Marjorie Gateson

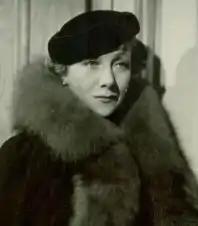
Marjorie Gateson 1930.

Gateson made her film debut in 1931, after more than two decades on the stage, playing secondary character roles as women of wealth and breeding, who were often haughty and aloof. She is perhaps best known as the society matron who attempts to thwart Mae West's character's plans for social climbing in the 1935 film "Goin' to Town", and as a rather kinder socialite whom Harold Lloyd teaches to box in 1936's "The Milky Way".